Gerald McCoy

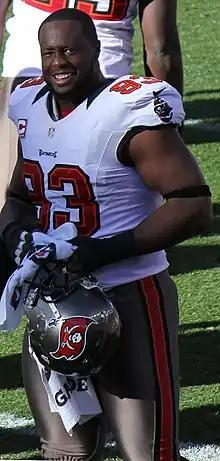
McCoy with the Tampa Bay Buccaneers in 2012

Gerald Keith McCoy Jr. (born February 25, 1988) is an American former professional football player who was a defensive tackle in the National Football League (NFL). He played college football for the Oklahoma Sooners, earning consensus All-American honors. He was selected by the Tampa Bay Buccaneers with the third overall pick of the 2010 NFL draft. McCoy has been selected to the Pro Bowl six times, and was selected to one First-team All-Pro.